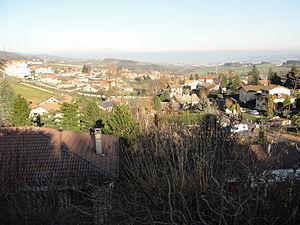
Quartiers sud de St-Jean Bonnefonds (Loire).
Saint-Jean-Bonnefonds est une commune française située dans le département de la Loire, en région Auvergne-Rhône-Alpes.